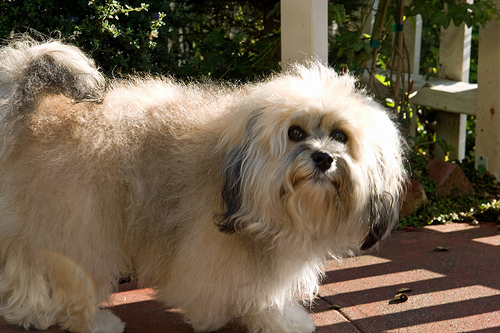
Breed: havanese